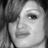
Emotion: sad